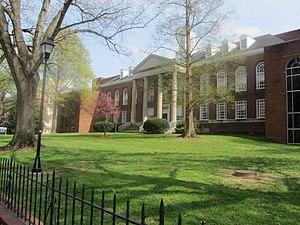
Bibliothèque de Marshall University, au printemps
L'université Marshall est une université publique américaine située à Huntington en Virginie-Occidentale.